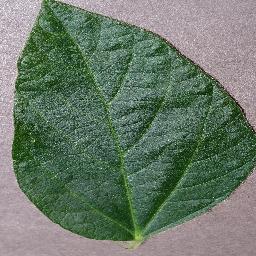
Label: Soybean___healthy